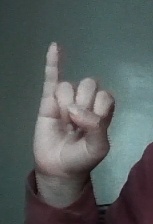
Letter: meem